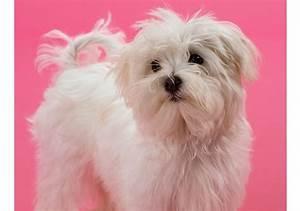
dog